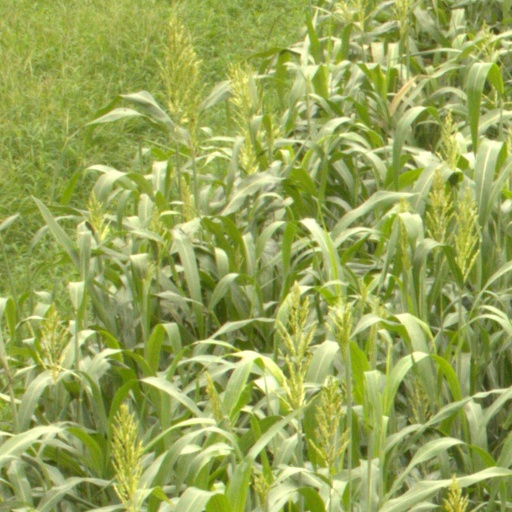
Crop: sorghum